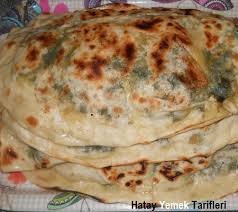
Yemek: gozleme